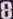
Number: 8